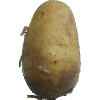
Label: Potato White 1